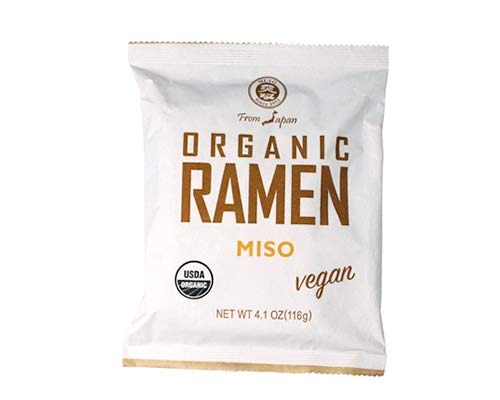
Item Name: Muso From Japan Organic Ramen Miso, 4.1 Oz (Pack of 10)
Bullet Point 1: Noodles are not fried
Bullet Point 2: Made from Organic Wheat
Bullet Point 3: Concentrated broth made with all vegan ingredients
Bullet Point 4: Ready in 4 minutes
Value: 41.0
Unit: Ounce

Price: 53.99